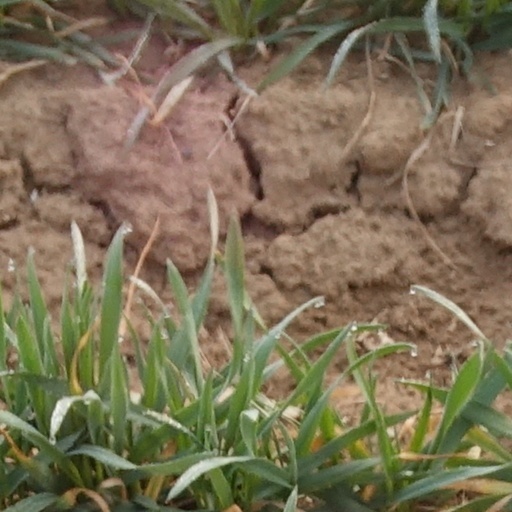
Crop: wheat